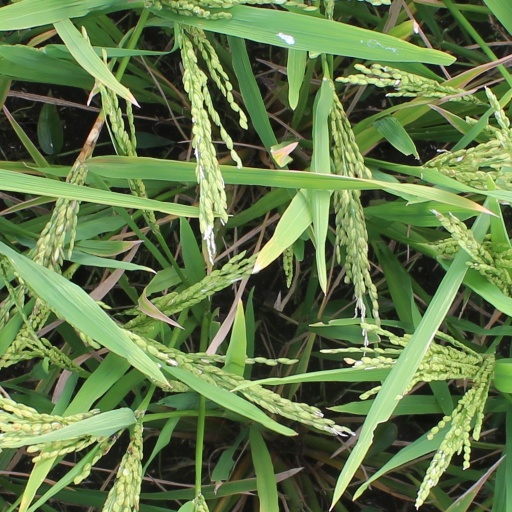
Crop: rice